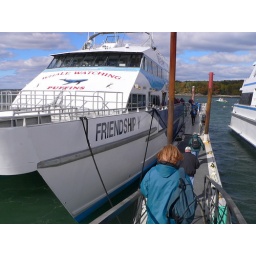
Taken on our light house tour boat ride from Bar Harbor, Maine in October 2010